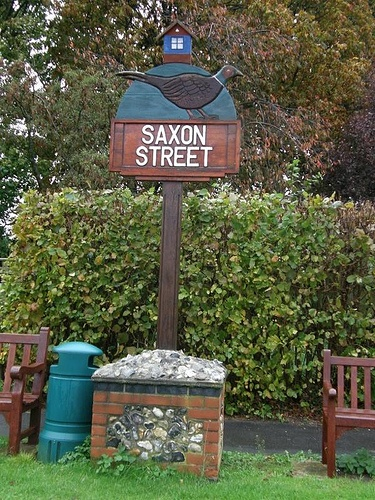
A carved wooden sign reading "Saxon Street" is posted in between two benches.
An elaborate wooden street sign with a pheasant logo
A sign that reads saxon street between two wooden benches
A sign sitting above a cement planter near benches.
A sign with the name of a street on it next to wood benches.